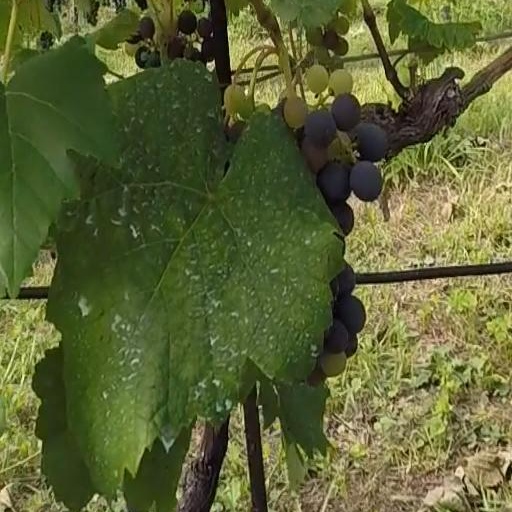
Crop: grape